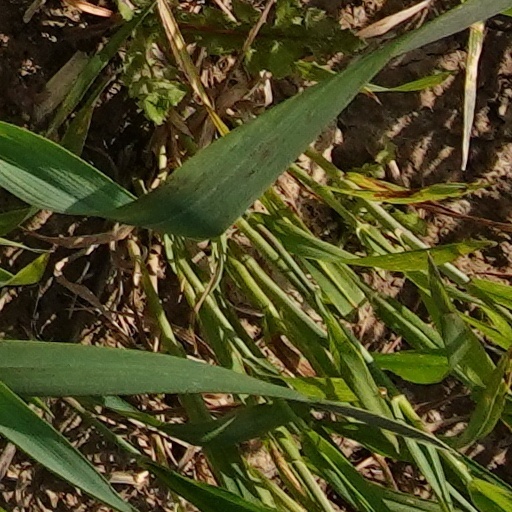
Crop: wheat